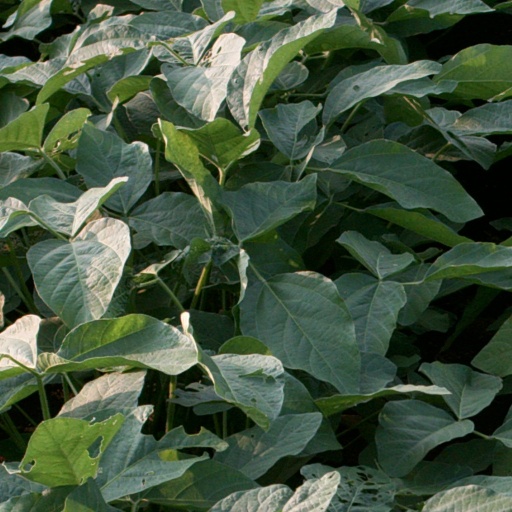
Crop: soybean